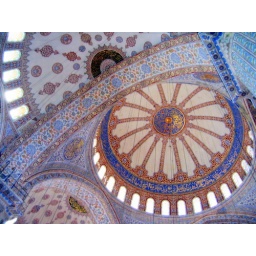
blue mosque in pink